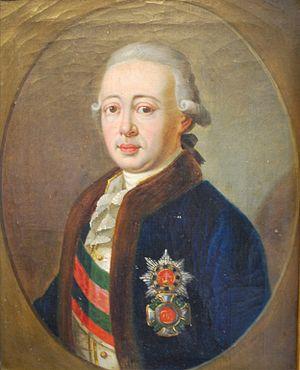
György Bánffy est né le 24 décembre 1746 à Piski et mort le 5 juillet 1822 à Kolozsvár. Il est gouverneur de Transylvanie sous l'autorité des Habsbourg de 1787 à sa mort.